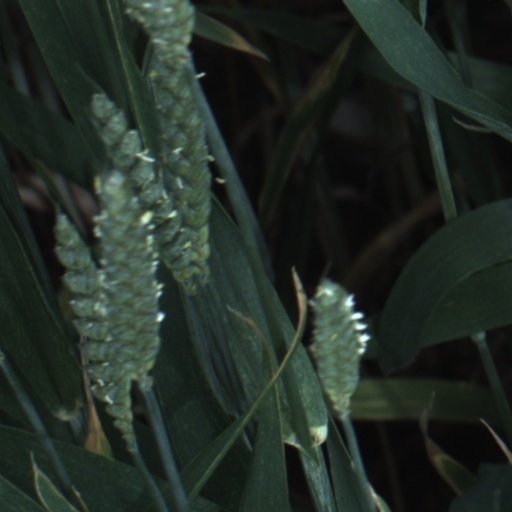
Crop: wheat